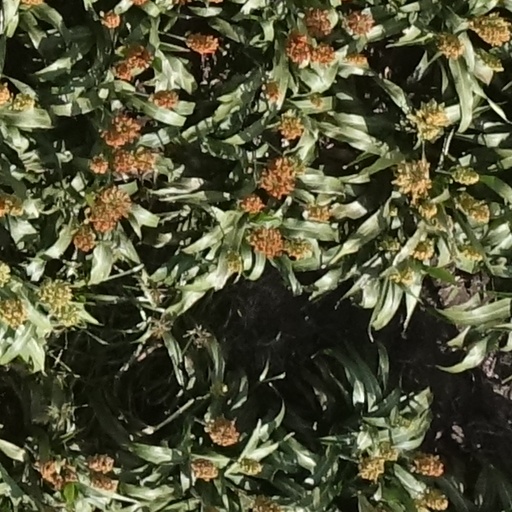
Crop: sorghum